Dorchester, Dorset

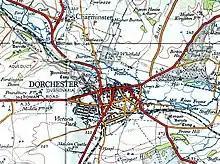
A 1937 map of Dorchester

In the 17th and 18th centuries Dorchester suffered several serious fires: in 1613, caused by a tallow chandler's cauldron getting too hot and setting alight; in 1622, started by a maltster; in 1725, begun in a brewhouse; and in 1775, caused by a soap boiler. The 1613 fire was the most devastating, resulting in the destruction of 300 houses and two churches (All Saints and Holy Trinity).